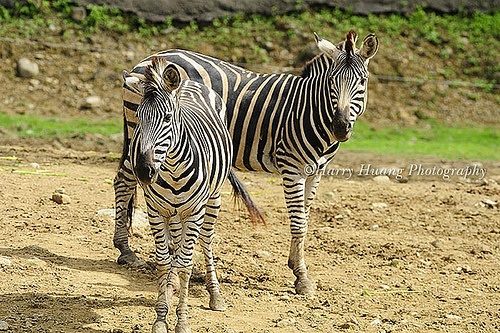
Two zebras are pictured in a barren area.
A pair of zebras photographed by Harry Huang Photography.
Two zebra standing on dirt near green vegetation.
A couple of zebra standing on top of a dirt field.
The two zebras are closely standing together outside.